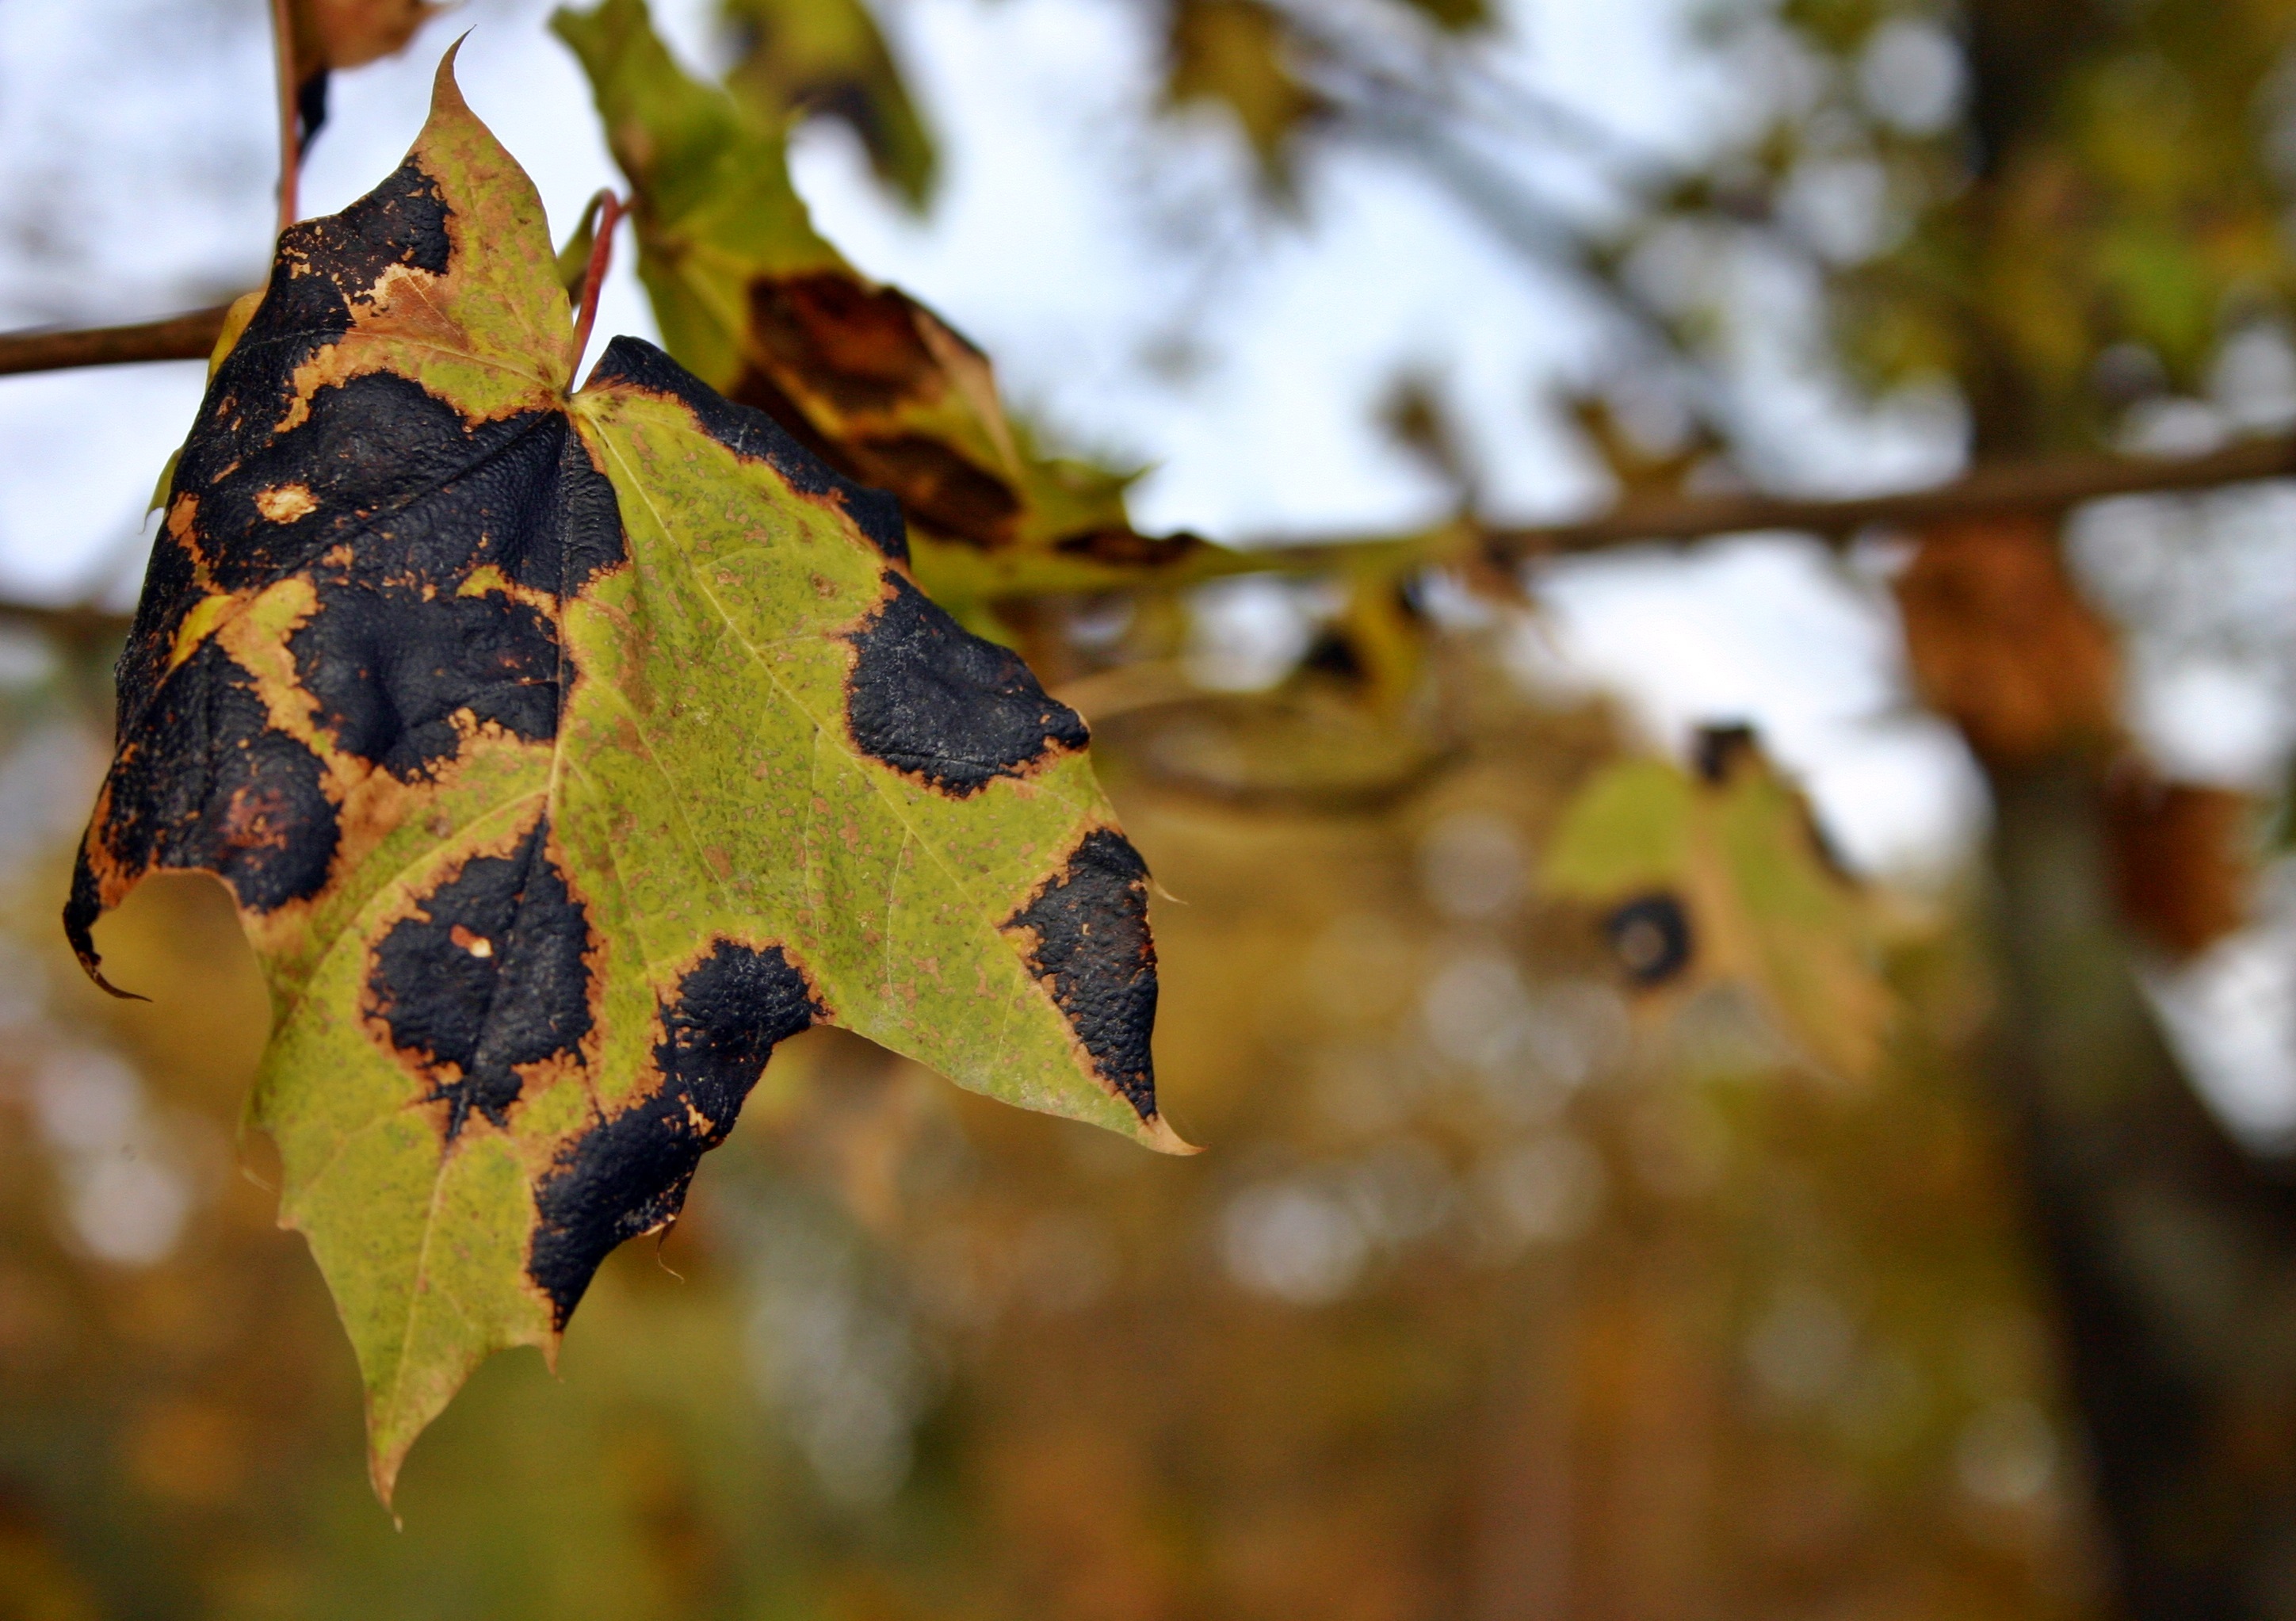
tree, nature, branch, plant, sunlight, leaf, flower, dry, green, autumn, botany, mushroom, yellow, flora, season, fauna, maple, maple tree, maple leaf, close up, leaves, deciduous, late summer, ill, stains, macro photography, disease, tar stains, maple wrinkle scab, tar stain disease, leaf disease, fungal infection, pigmented, woody plant, land plant